Fernando Redondo

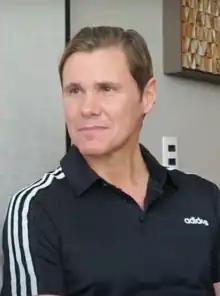
Redondo in 2019

Fernando Carlos Redondo Neri (born 6 June 1969) is an Argentine former professional footballer who played as a defensive midfielder. He most notably played for Real Madrid and AC Milan. He is widely regarded as one of the greatest defensive midfielders of all time.